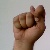
The image shows a hand gesture representing the letter 'T' in Indian Sign Language.